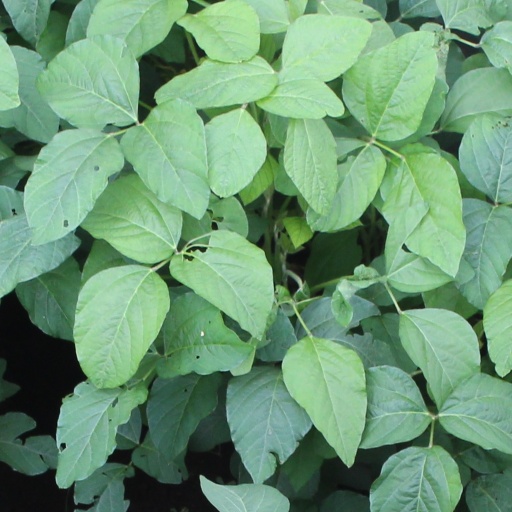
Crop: soybean